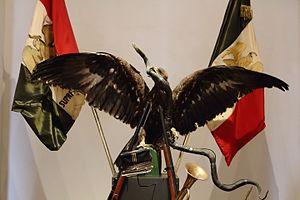
Représentation symbolique des aspects représentatifs de l'histoire du Mexique, les drapeaux du premier bataillon d'Oaxaca (1862-1878) et l'autre Bataillon Pouvoir Suprême (1864-1867) était l'armée française qui a combattu à apparaître.